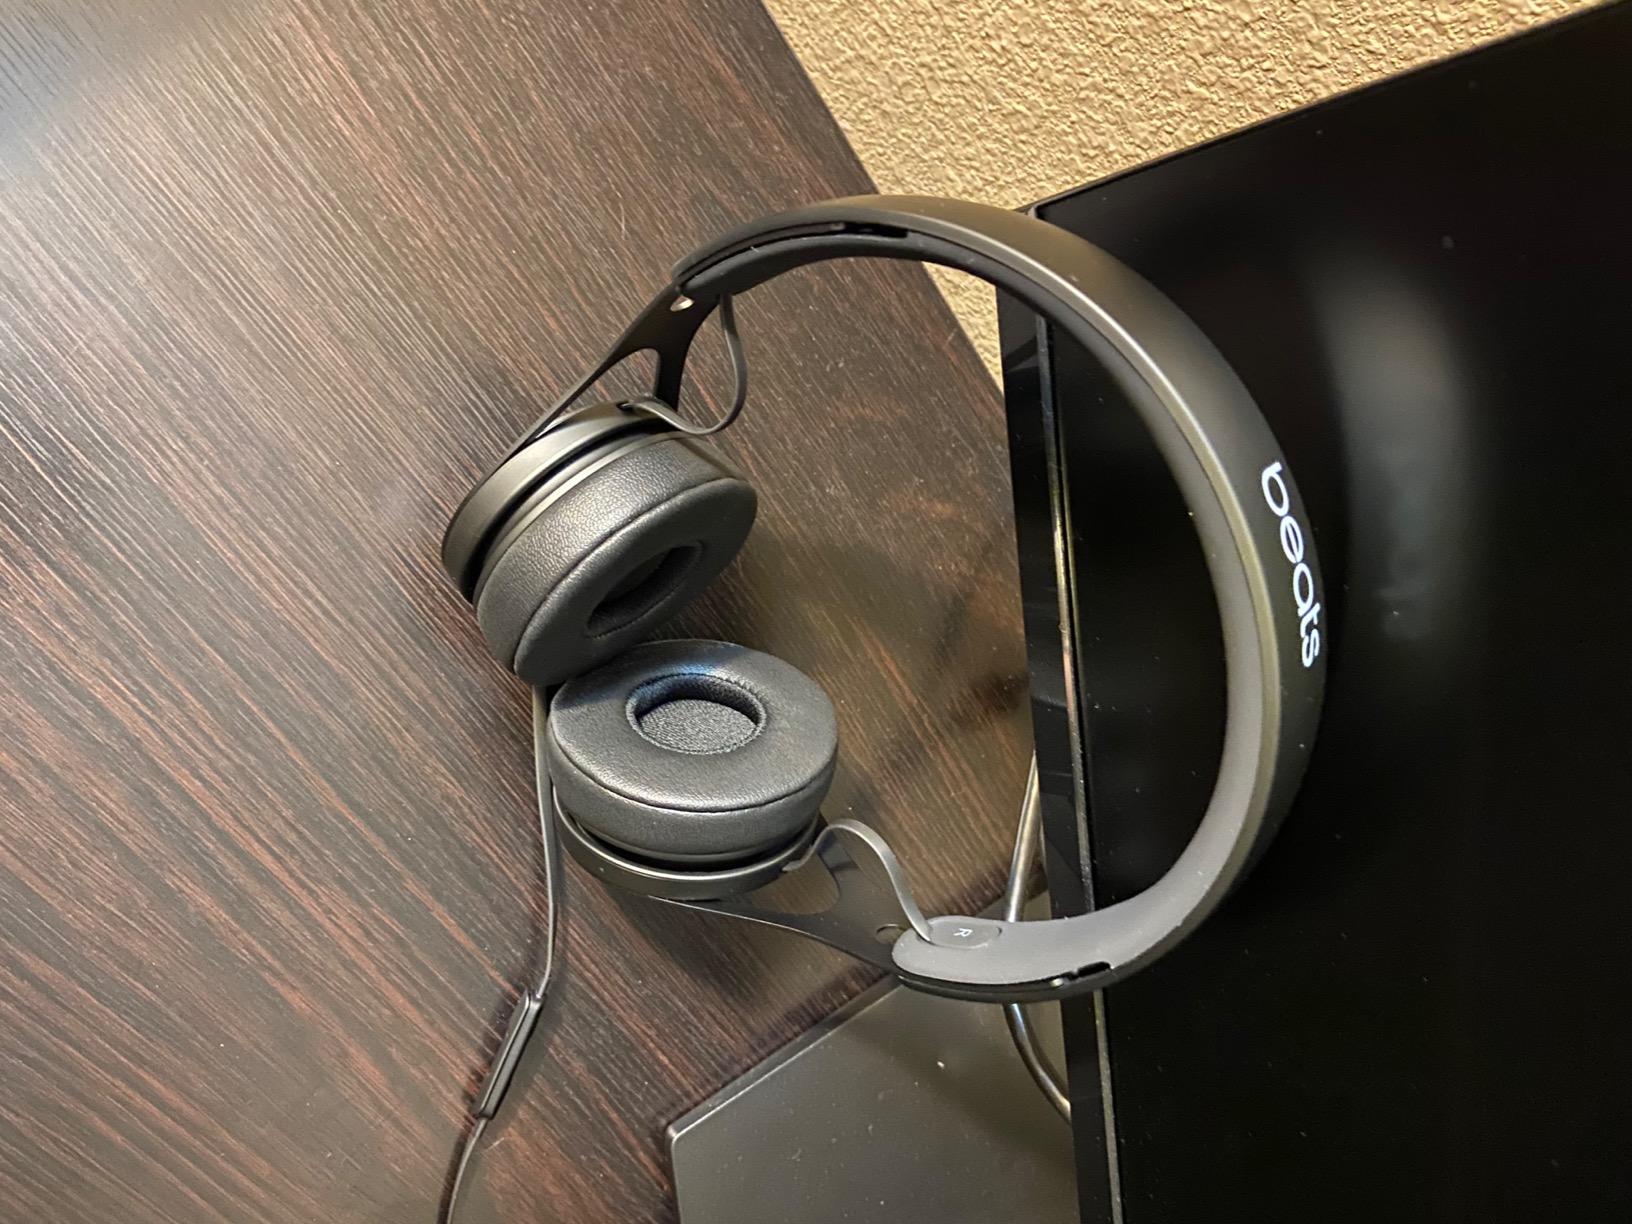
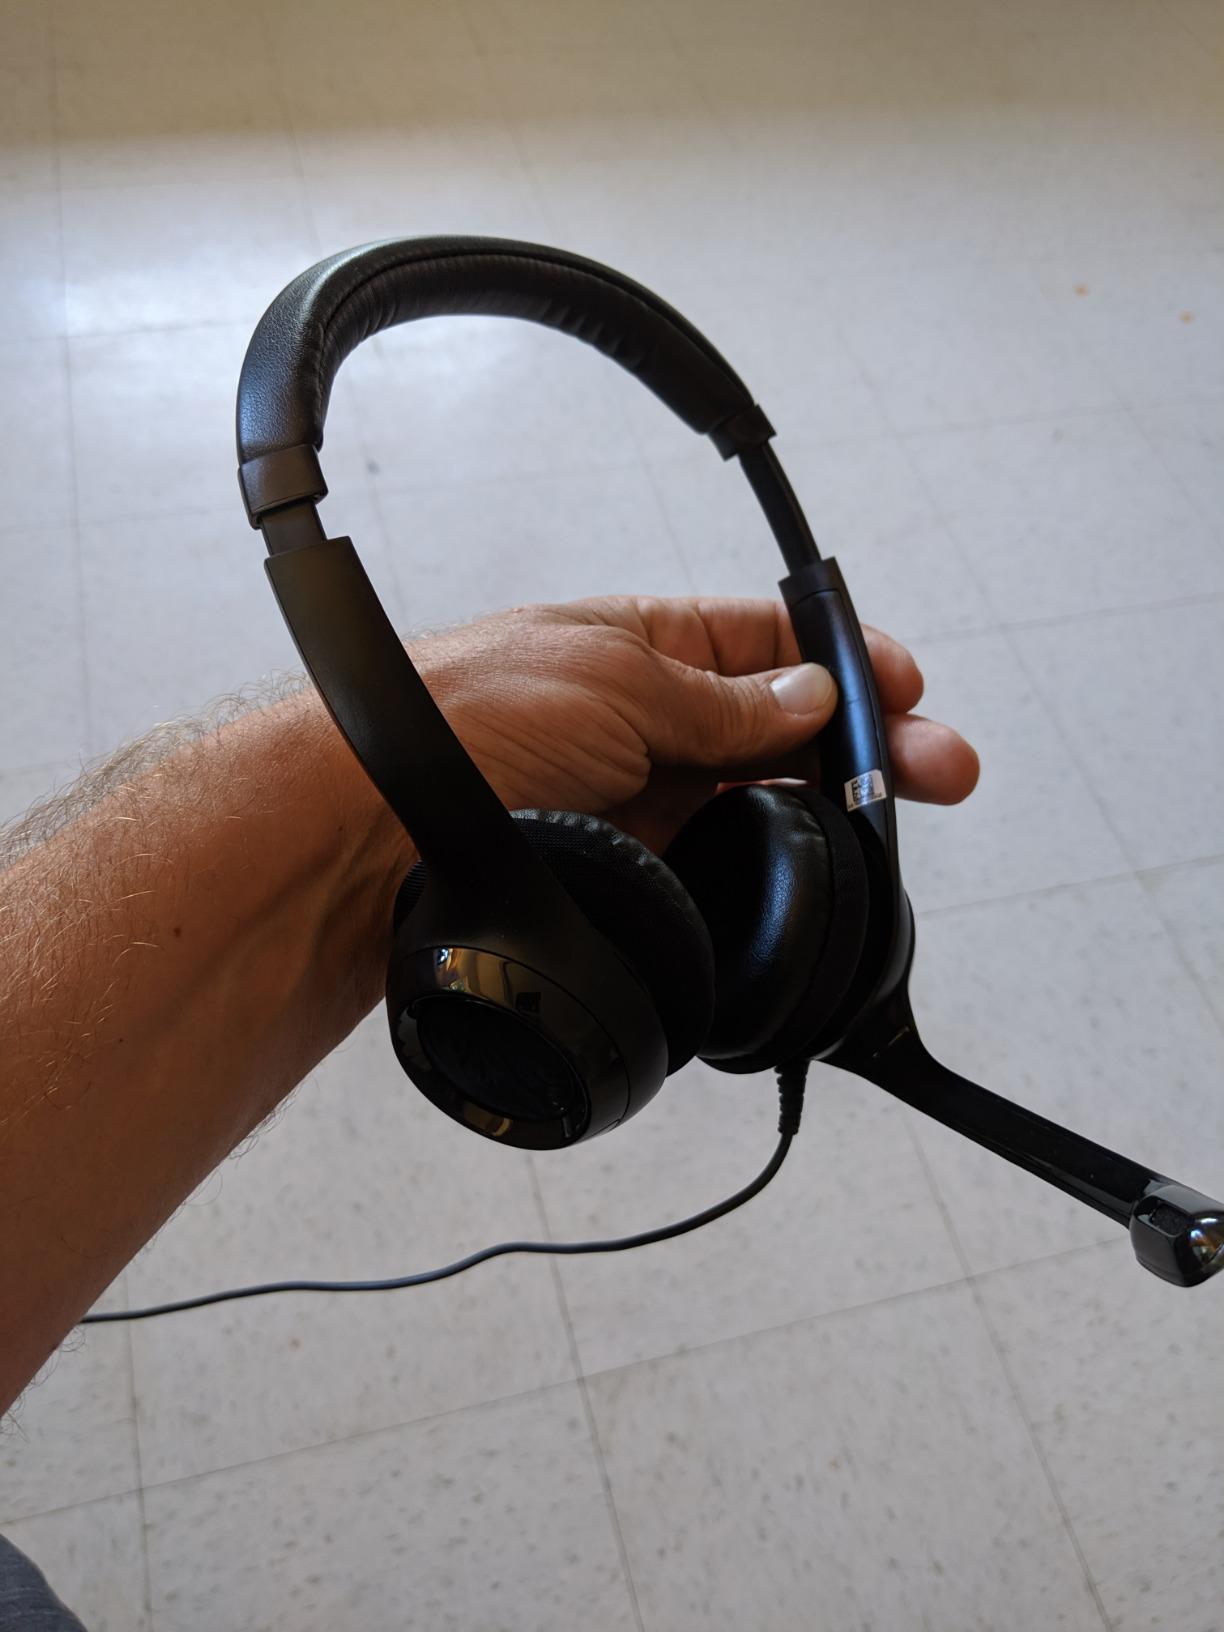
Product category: headphones
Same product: no